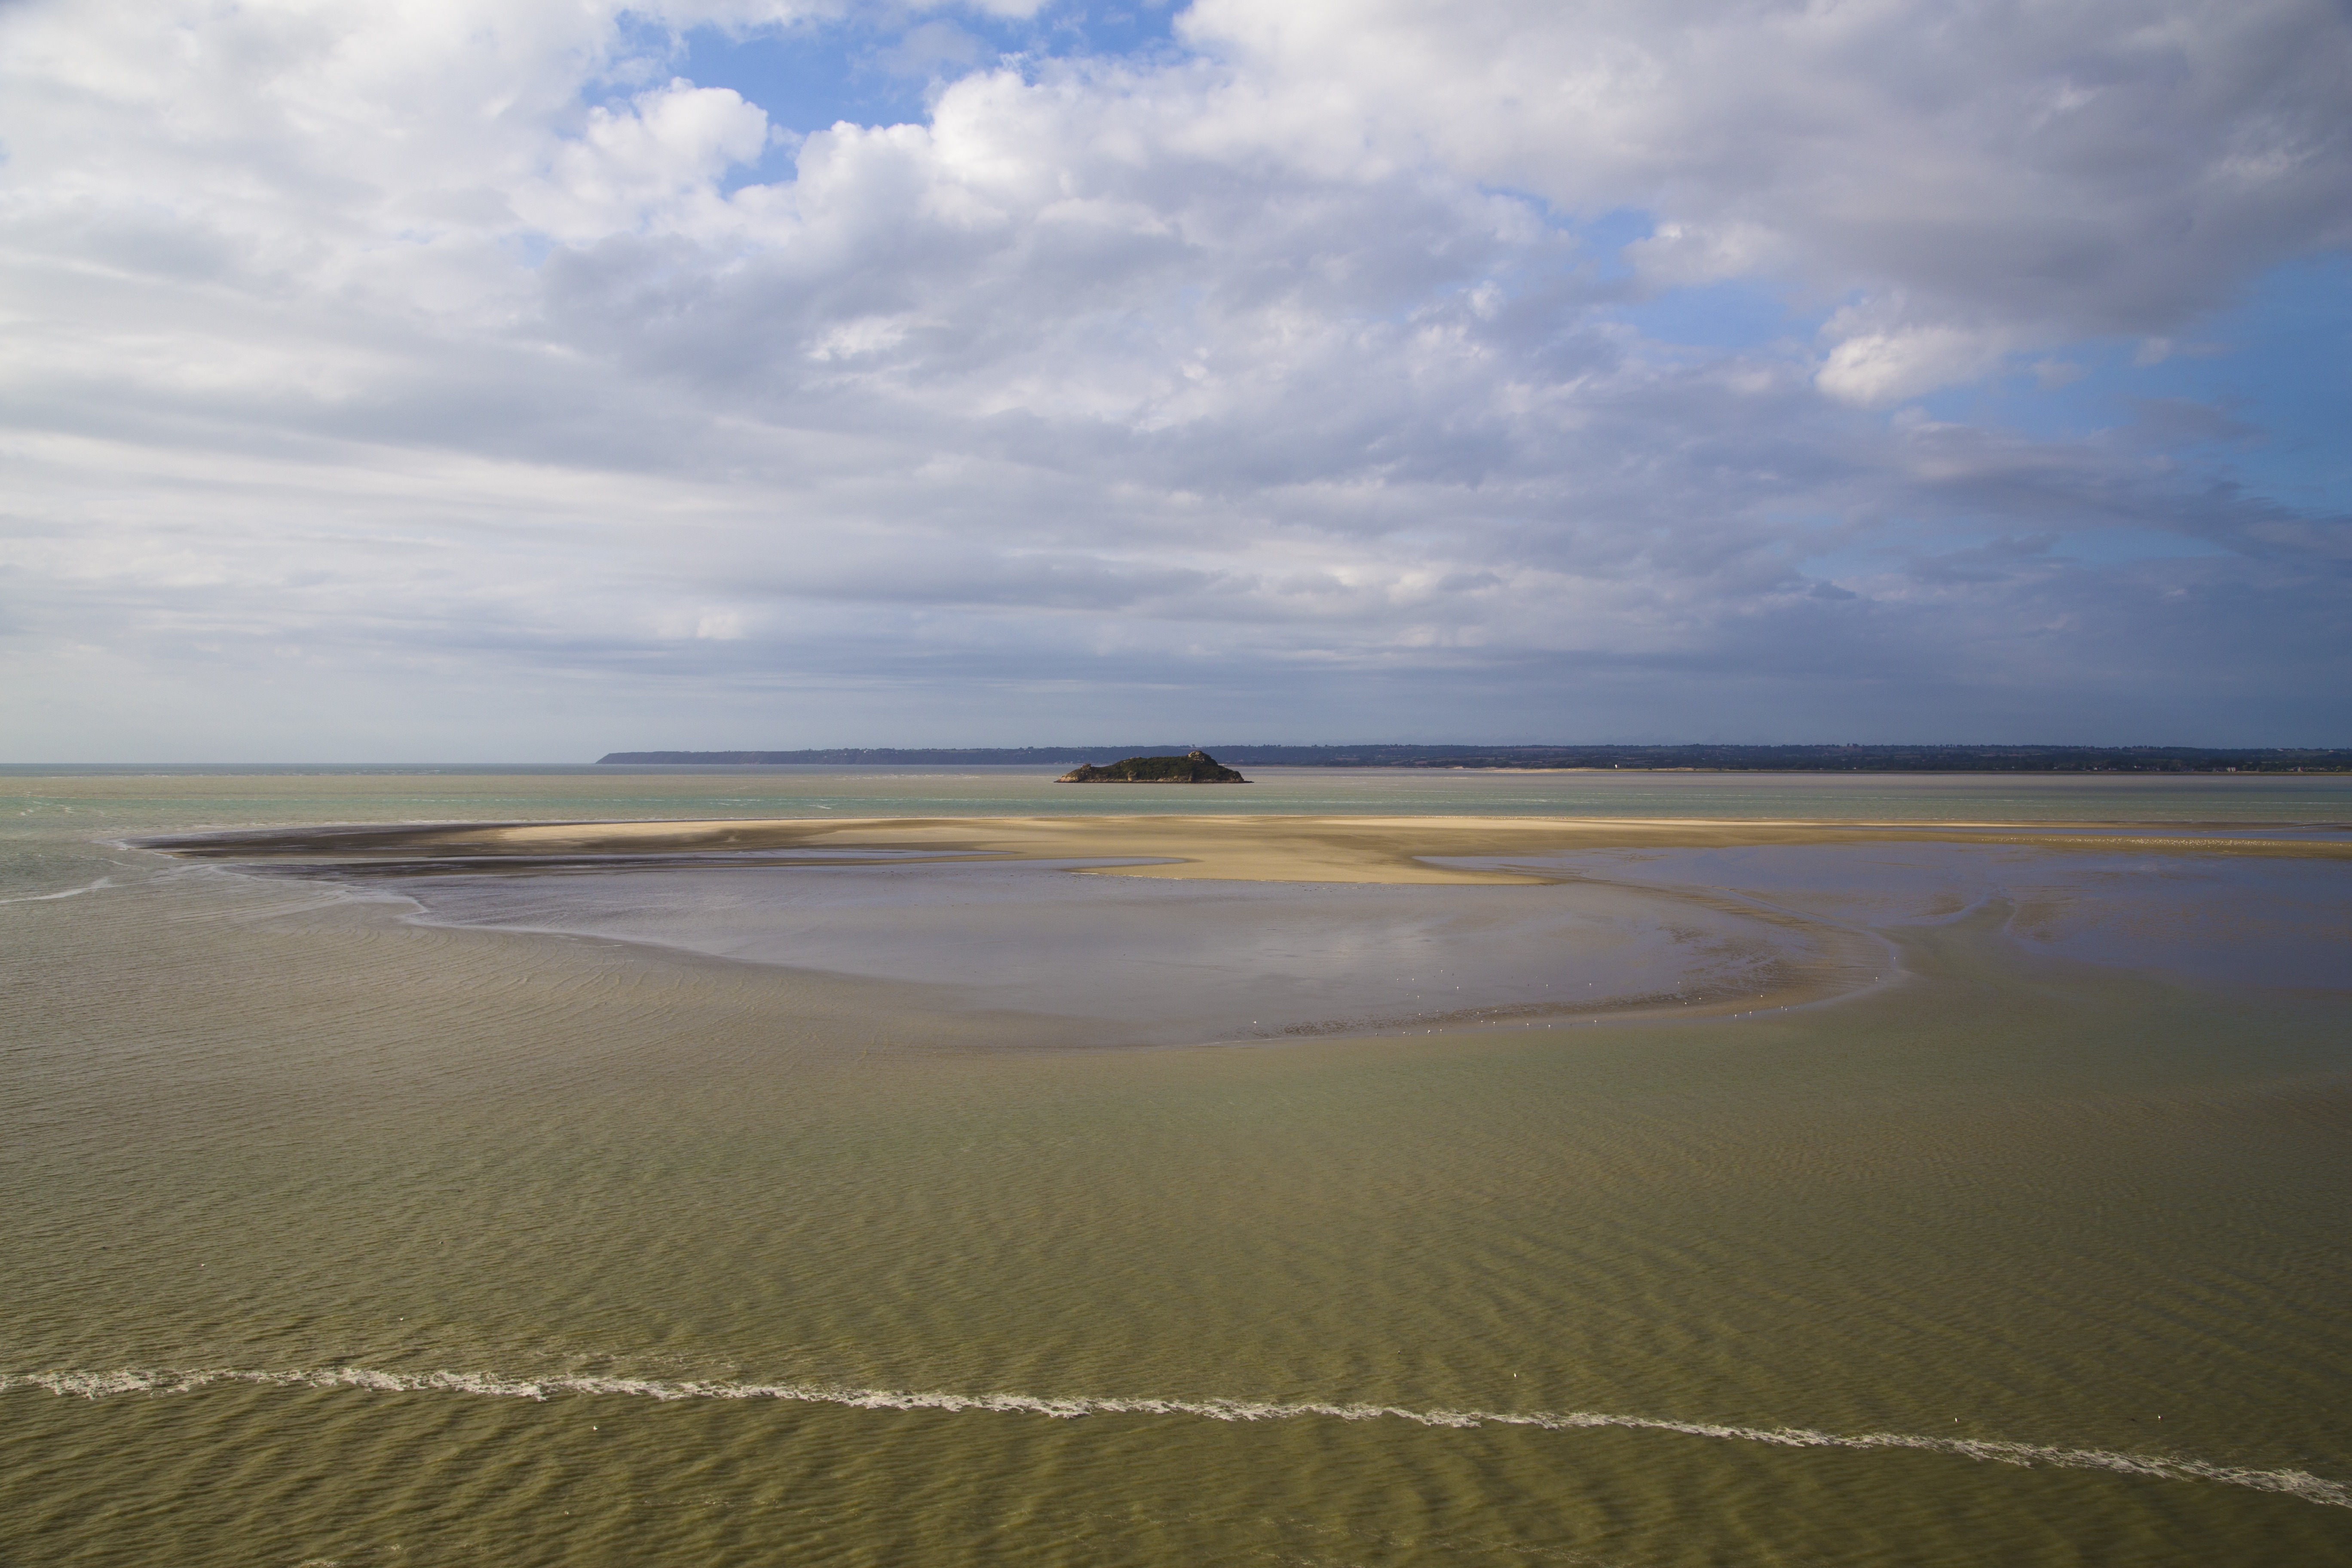
beach, sea, coast, water, sand, ocean, horizon, marsh, cloud, shore, france, scenery, bay, material, plain, body of water, wetland, normandy, habitat, estuary, mont st michel, mudflat, natural environment